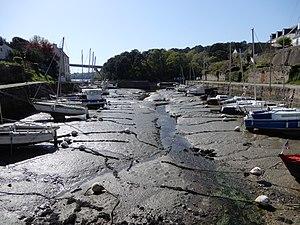
Le Bono - Le port
Le Bono [lə bono] est une commune française du département du Morbihan, en région Bretagne.